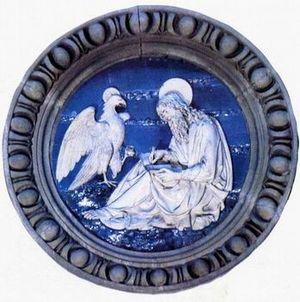
Santa Maria delle Carceri est une église basilique conçue par Giuliano da Sangallo et construite à Prato en Toscane. Elle figure parmi les plus anciens exemples d’utilisation du plan en croix grecque pour une église d'architecture Renaissance.